114 Squadron (Israel)

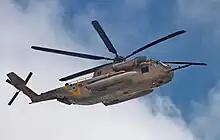
Israeli Air Force 114 Squadron CH-53 at the 2012 Independence Day Flypast. Tel Aviv shore, April 2012.

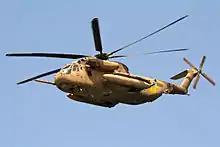
Flypast of Yassur Helicopter of the squadron

The 114 Squadron of the Israeli Air Force, also known as the Night Carriers Squadron, is a helicopter squadron of CH-53-2000 Sea Stallions based at Tel Nof Airbase.